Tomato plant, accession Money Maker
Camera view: horizontal (90 deg, fisheye); turntable rotation: 60 degrees
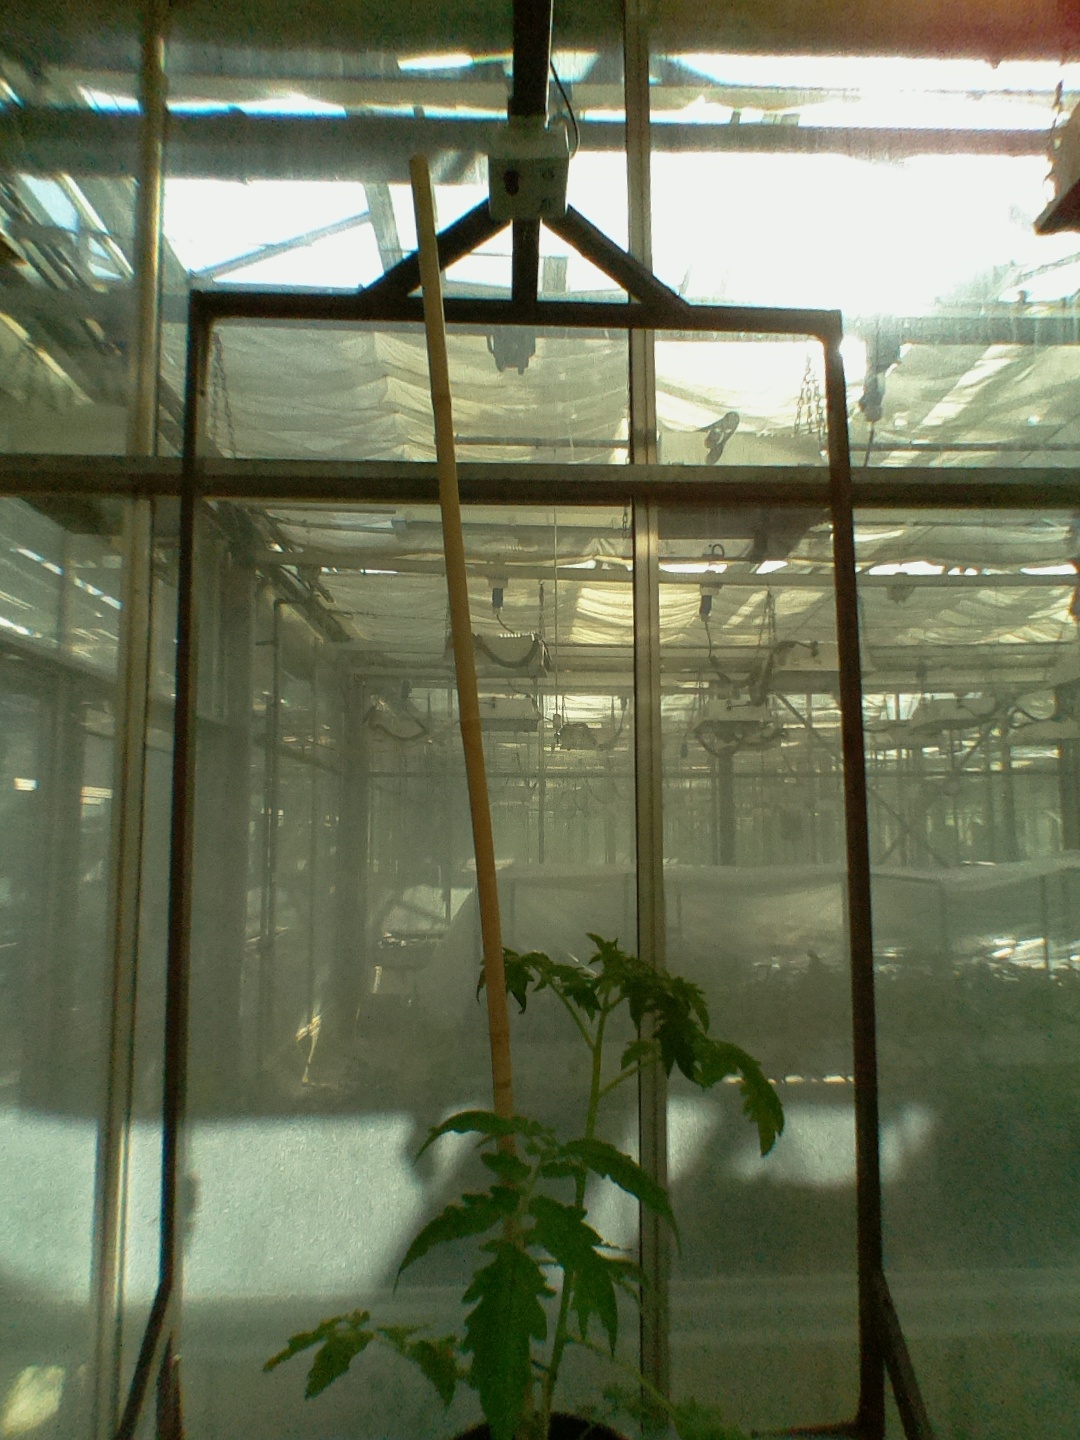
BBCH growth stage 14: 8 of true leaves visible